Mark Frank (theologian)

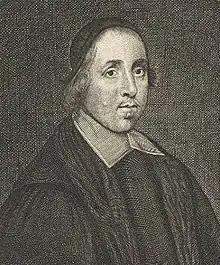
Mark Frank

Mark Frank or Franck (1613–1664) was an English churchman and academic, Master of Pembroke College, Cambridge.